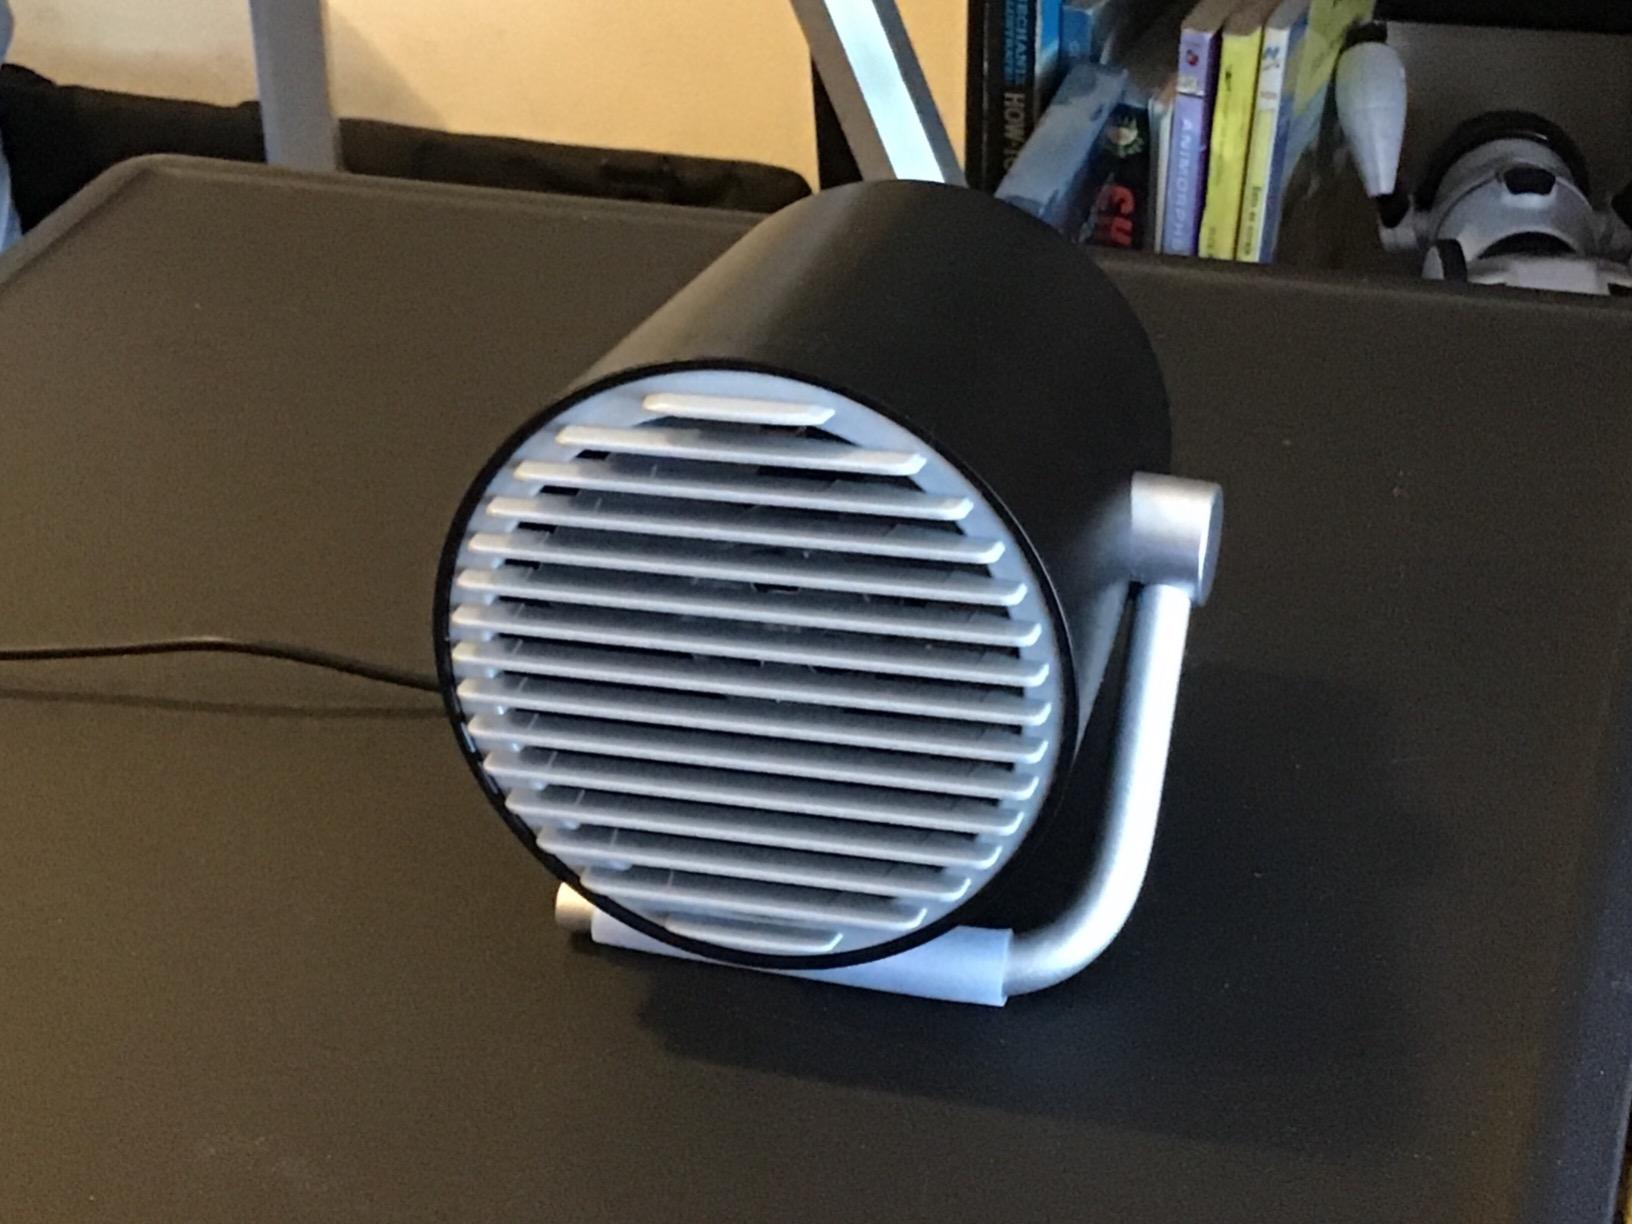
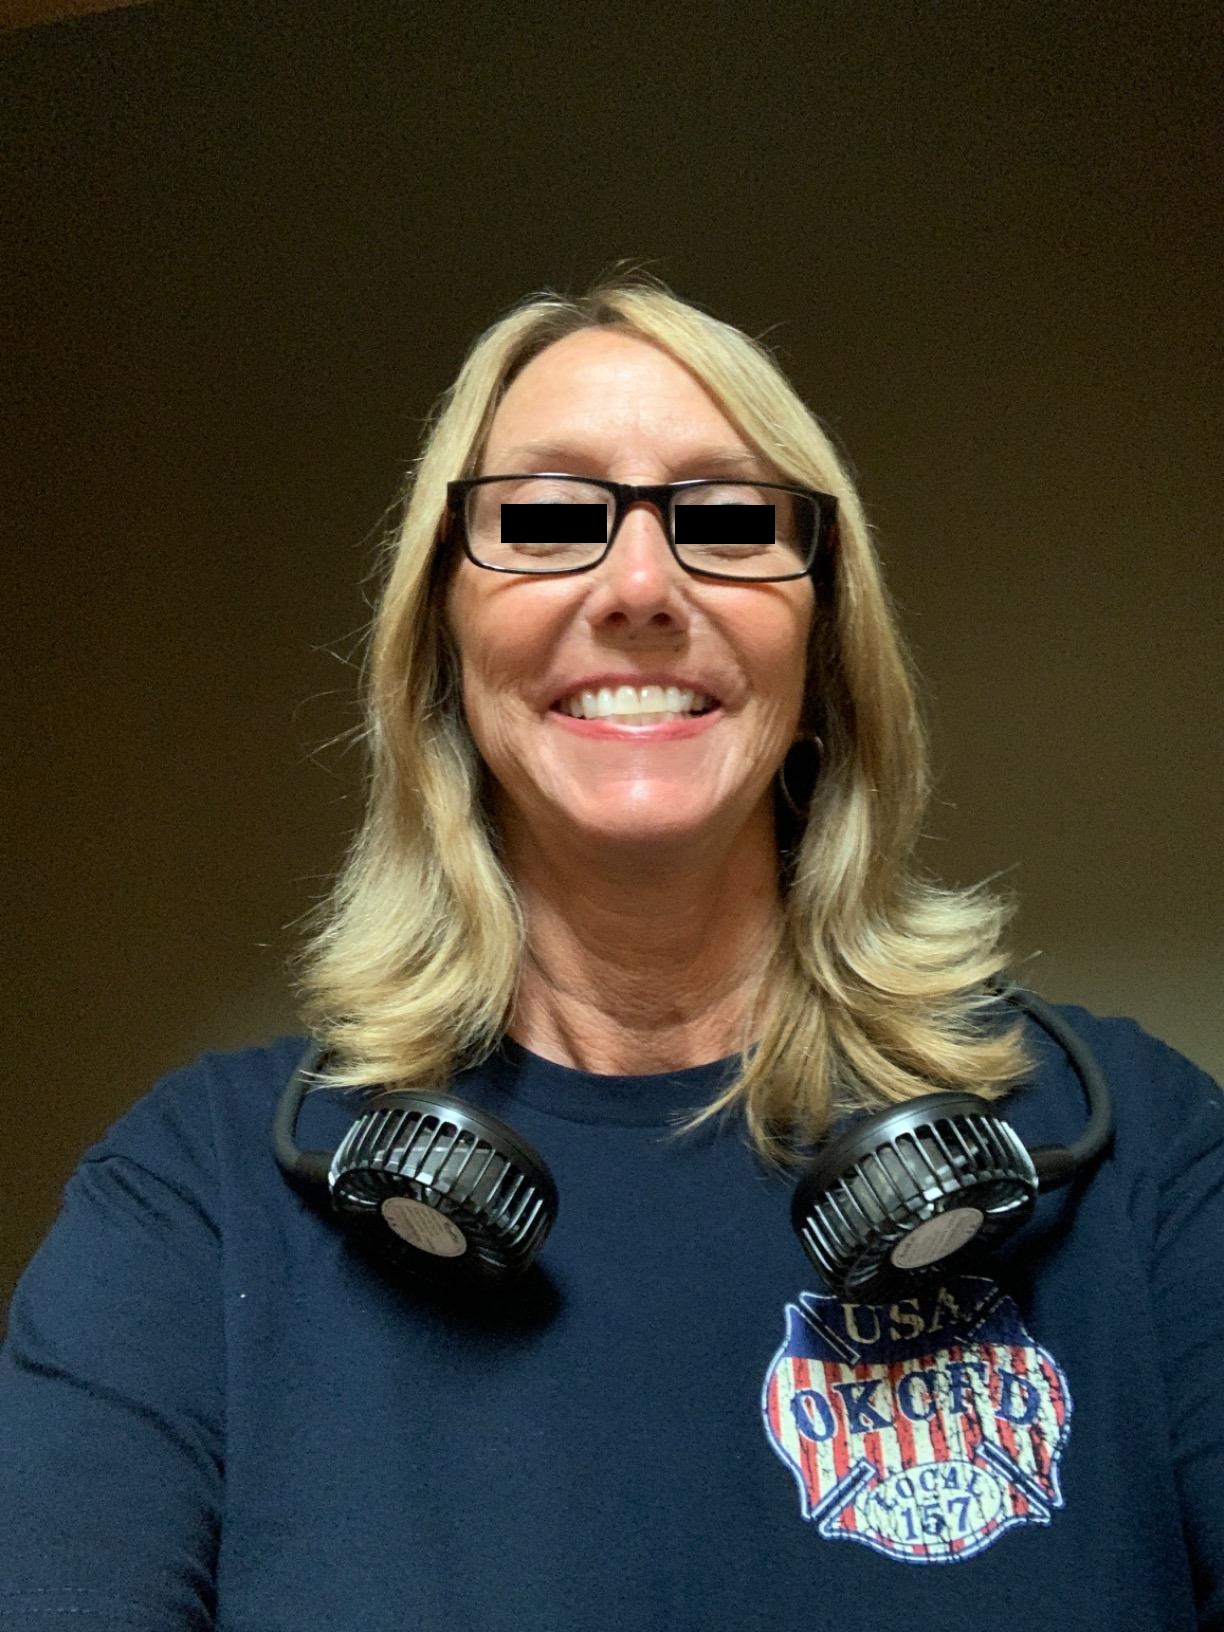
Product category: fan
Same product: no